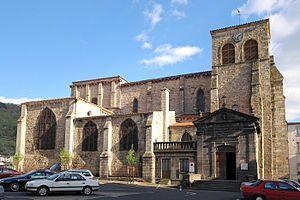
Église Saint-Genès à Thiers (Auvergne, France), XIIe siècle.